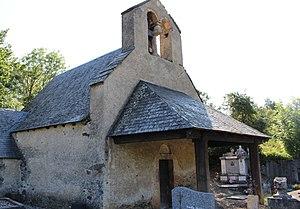
Église Saint-Étienne de Pailhac (Hautes-Pyrénées)
L'église Saint-Étienne de Pailhac est une église catholique située à Pailhac, dans le département français des Hautes-Pyrénées en France.
Pailhac est une commune française située dans le département des Hautes-Pyrénées, en région Occitanie.